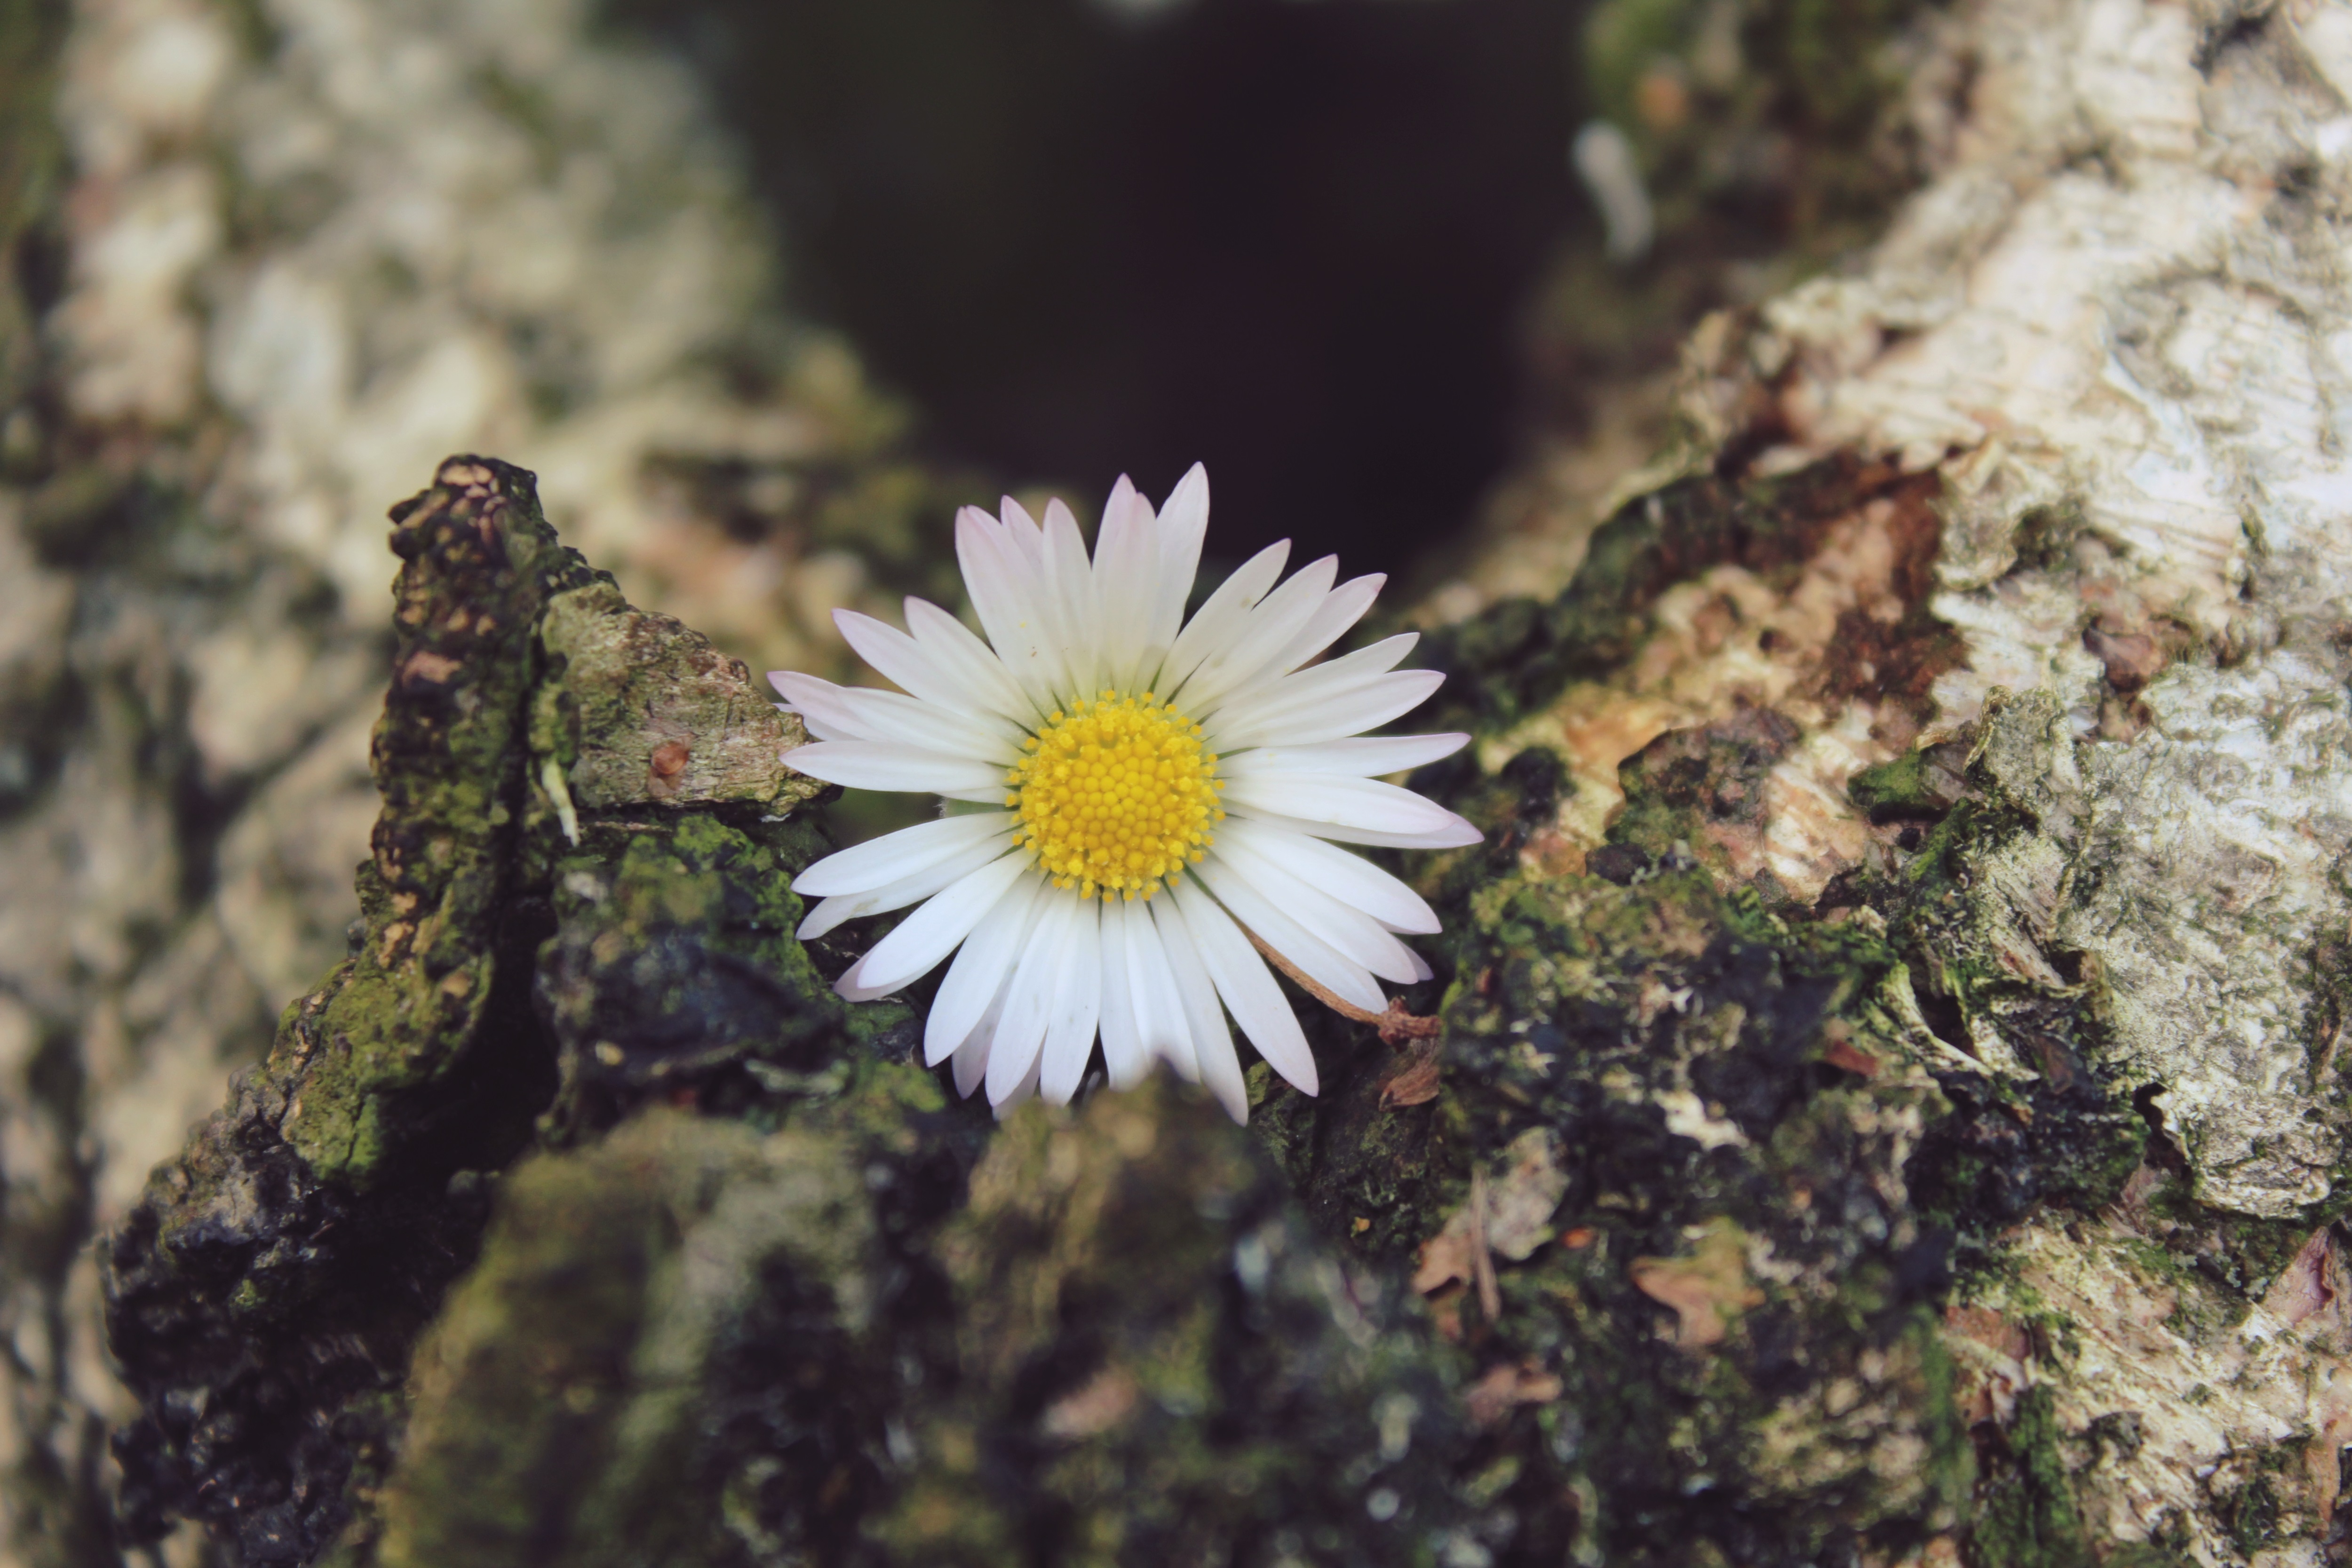
tree, nature, blossom, winter, plant, wood, white, leaf, flower, petal, bloom, bark, daisy, log, birch, autumn, botany, yellow, garden, close, flora, fauna, wildflower, close up, pointed flower, background, tree bark, macro photography, flowering plant, daisy family, land plant